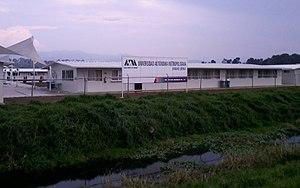
L'Université autonome métropolitaine connue sous son sigle d'UAM est une université publique mexicaine fondée en 1974 par décret de Luis Echeverría, président du Mexique à cette époque. Il dispose de cinq unités scolaires situés dans Mexico et son aire urbaine. Ces unités sont Azcapotzalco, Cuajimalpa, Iztapalapa, Lerma et Xochimilco.